Roslyn, New York

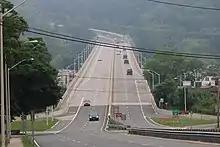
The William Cullen Bryant Viaduct connects with Flower Hill, Roslyn Estates, and Manhasset to the west.

As of March 2024, the Mayor of Roslyn is John Durkin, the Deputy Mayor is Marshall E. Bernstein, and the Village Trustees are Marta Genovese, Sarah Oral, and Craig Westergard.